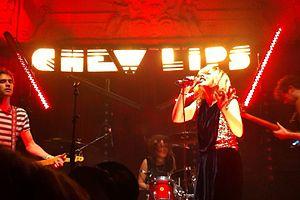
Chew Lips, le plus souvent typographié CHEW LiPS, est un trio musical d'electropop et dance-pop originaire de la banlieue Est de Londres et dont la formation remonte à 2008.